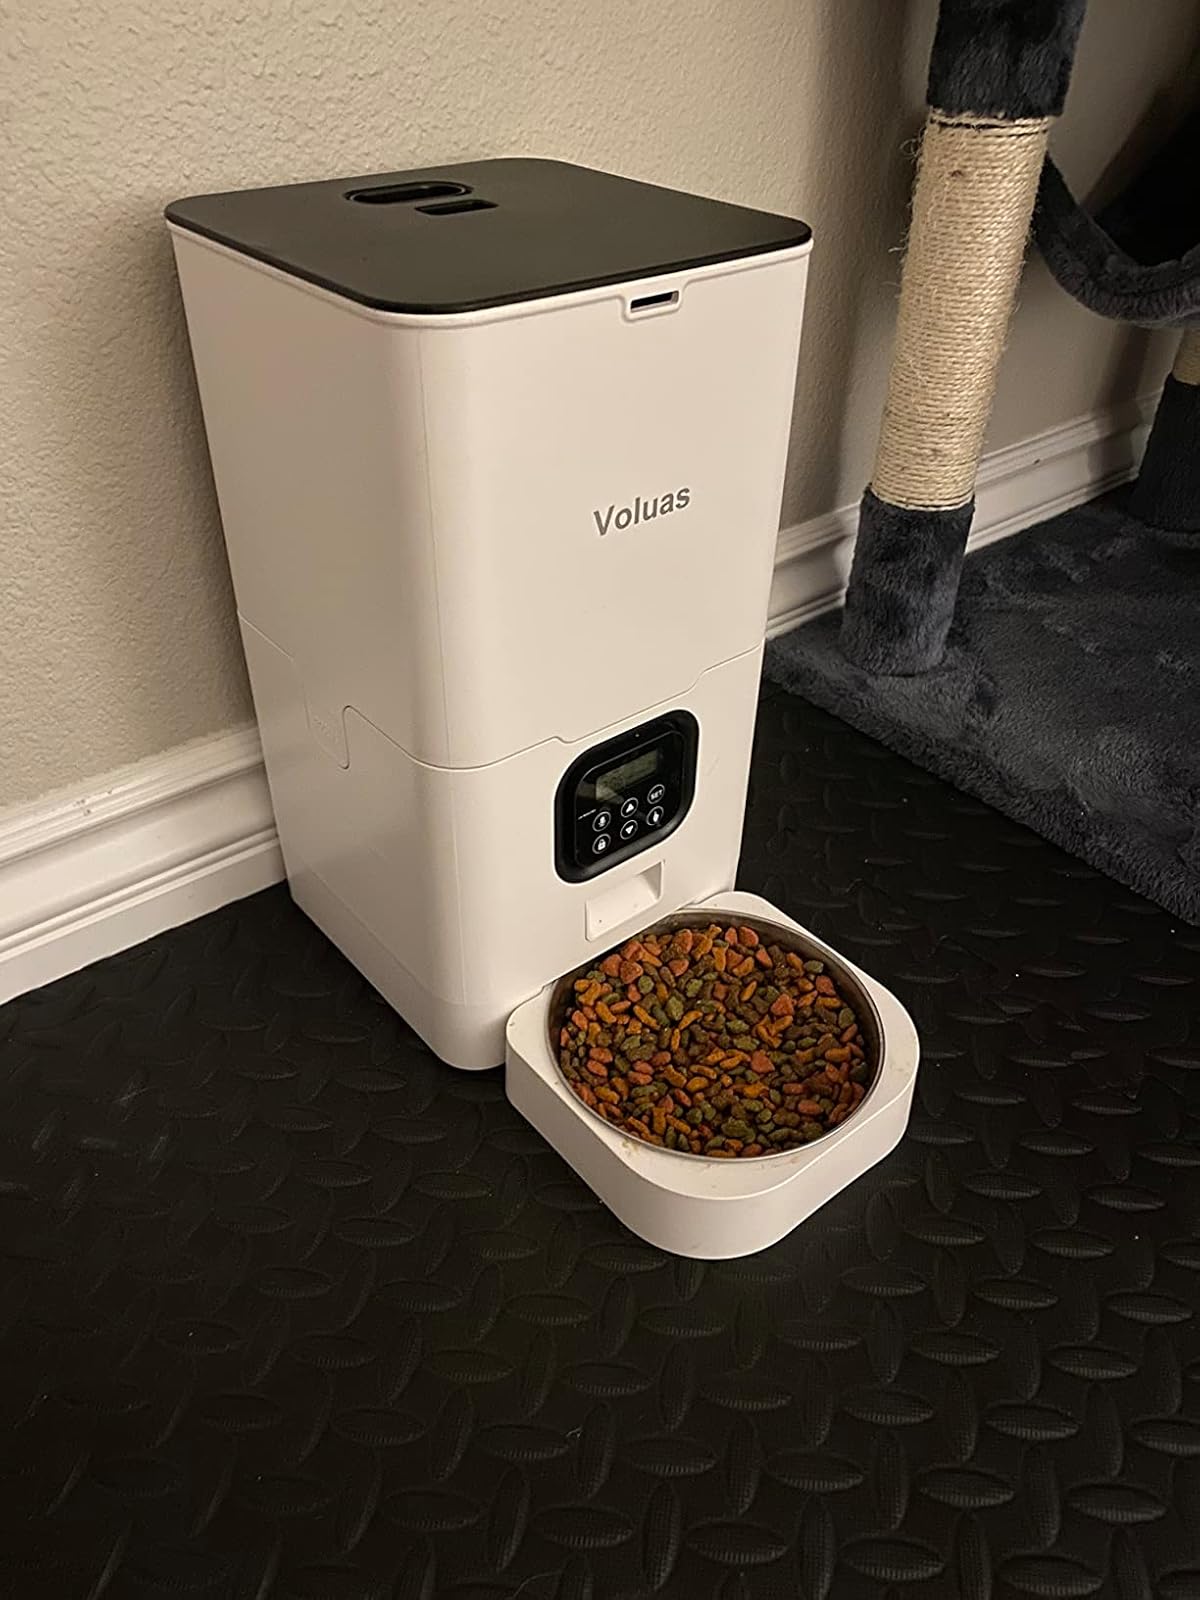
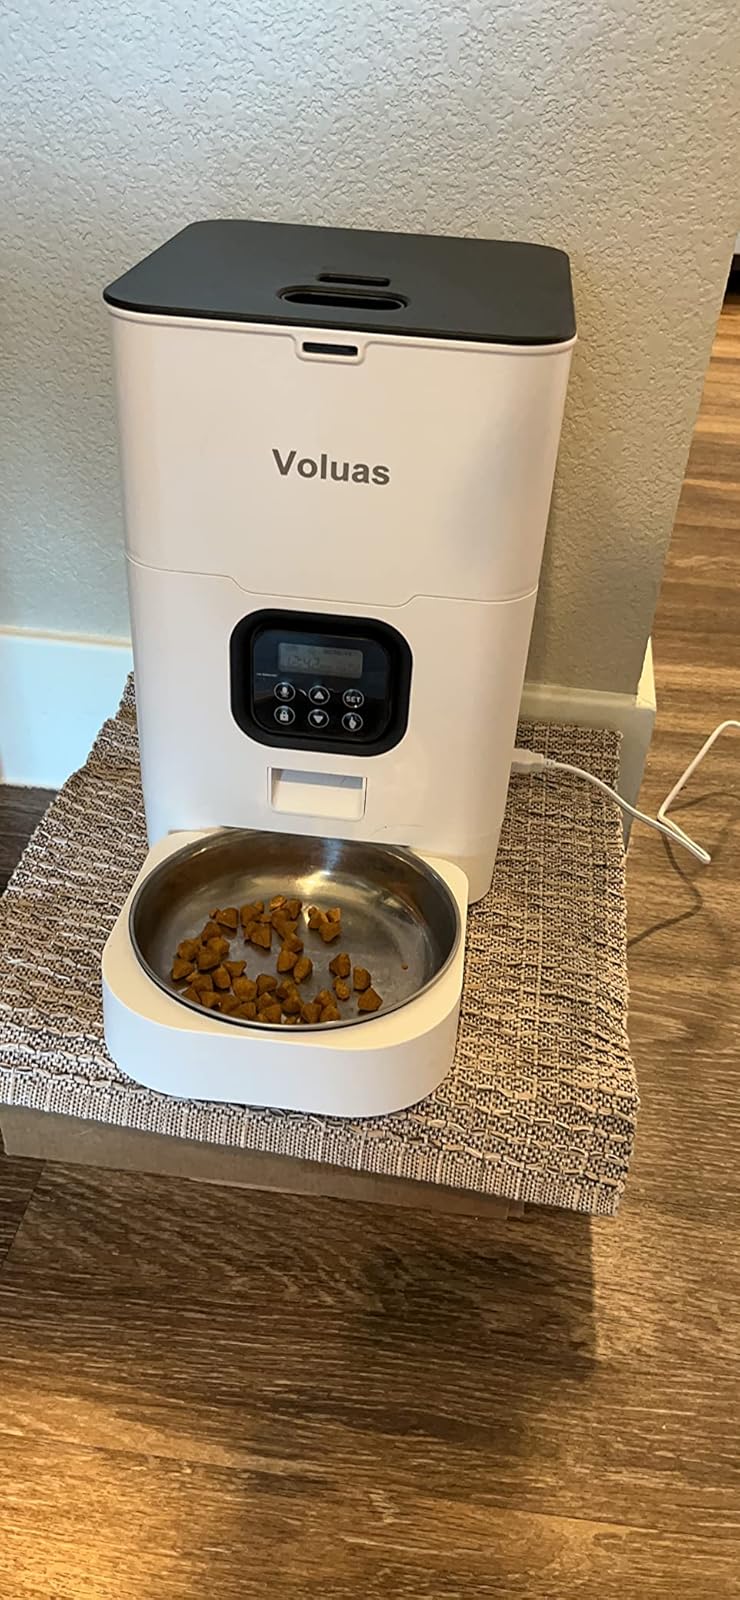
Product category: items_feeder
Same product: yes